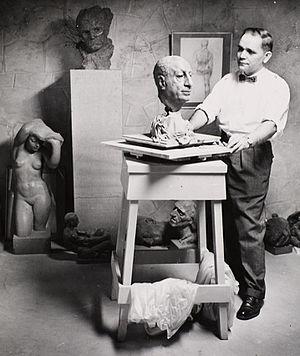
Leo Mol, de son nom complet Leonid Molodozhanyn ou en ukrainien Леоні́д Григо́рович Молодожа́нин [Léonid Hryhorovytch Molodojanin], était un artiste et sculpteur ukrainien et canadien.